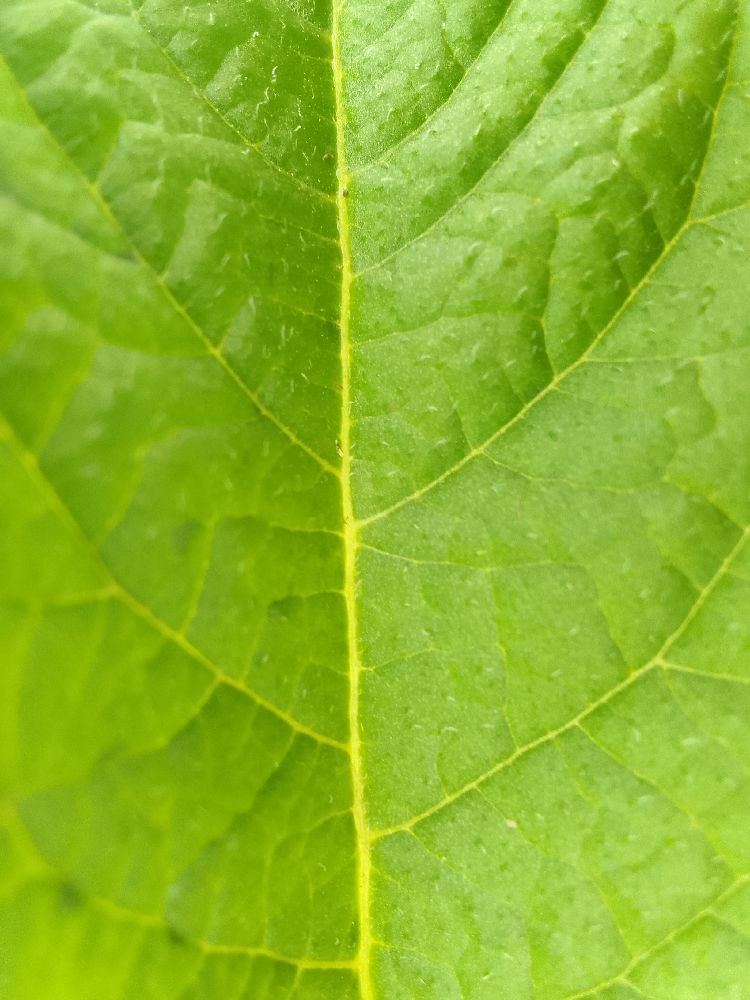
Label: Healthy